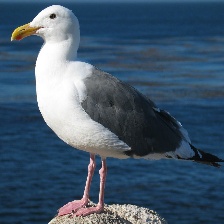
Species: CALIFORNIA GULL
Scientific name: LARUS CALIFORNICUS